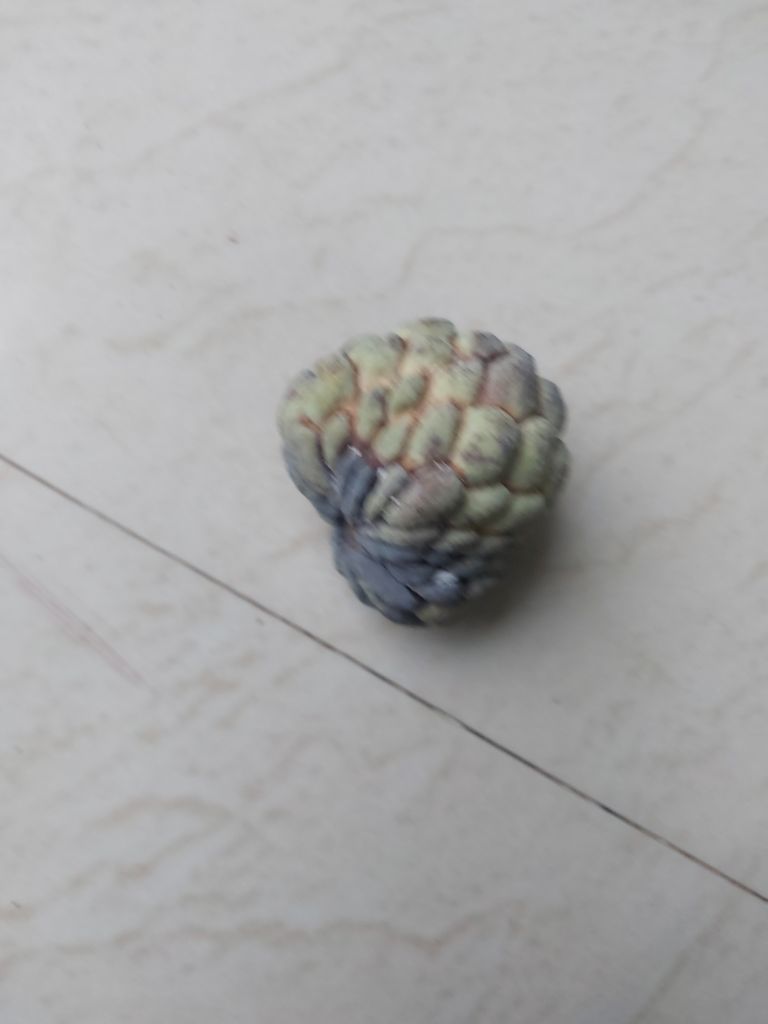
Disease label: Blank Canker